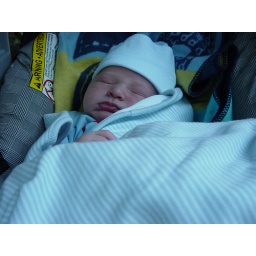
boy in hat